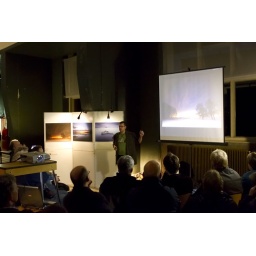
Workshop n8vdn8 schoffie Kootwijk gebouw A Nachtfotografie in gebouw A van radioKootwijk sfeer inpressie van de workshop, lezing door Johan van der Wielen.